NS Intercity Materieel

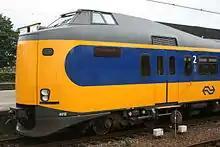
4012 at Apeldoorn

The train's name Koploper means "headwalker" as a reference to "walking through the head" ("Headwalker"(Dutch: "Doorloopkop")). When ICM units joined, the doors at the end of the train would open, and a walkway would emerge, coupling with the other set and allowing passengers and crew to walk through to the next set. (This makes it easy for conductors to check tickets and check on the security of the passengers. In addition, each set had catering cars before they were abolished in 2003). Starting from 2005 these gangways were no longer used. The reason given was that they were not often used, but they also had many technical problems that made the trains late on a regular basis. During their refurbishment from 2006 onwards, these hallways were permanently sealed shut and the doors at the heads of the train were replaced by a light polyester plate, saving the NS maintenance costs.